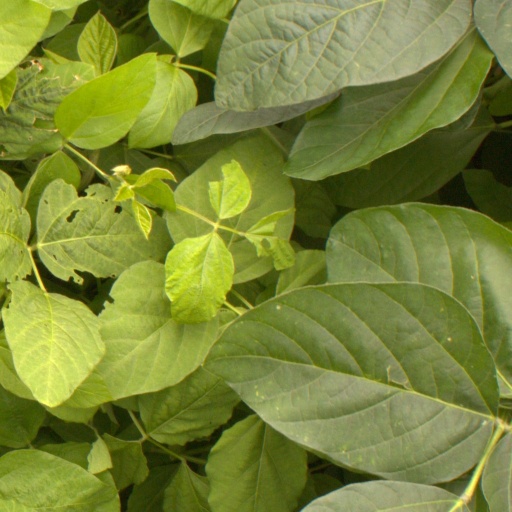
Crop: soybean